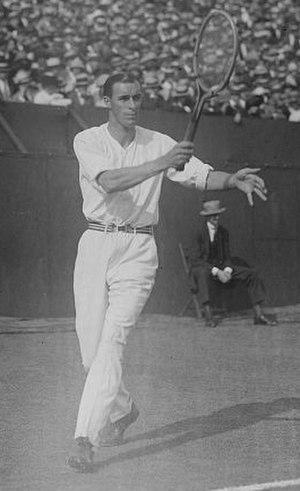
L'US Open de tennis est un tournoi de tennis se déroulant annuellement dans le parc municipal de Flushing Meadows-Corona Park à New York, au sein de l'USTA National Tennis Center. Appelé « US National Championships » jusqu'en 1967, il se joue depuis 1881 et a connu plusieurs implantations. D'abord joué à Newport, il déménage ensuite au sein du West Side Tennis Club avant de s'implanter à Flushing Meadows en 1978. D'abord uniquement ouvert aux hommes, les femmes font leur entrée dans le tournoi en 1887. À partir de 1968 et comme tous les autres tournois, il s'ouvre aux professionnels. Aux côtés du simple messieurs et simple dames se déroulent aussi des compétitions de double messieurs, double dames et double mixte. Le tournoi fait partie de la catégorie des tournois du Grand Chelem, comme l'Open d'Australie, les Internationaux de France de tennis et Wimbledon. L'US Open est la dernière levée de l'année et se joue traditionnellement entre la fin août et le début du mois de septembre.
William Tatem « Bill » Tilden II, né à Philadelphie le 10 février 1893 et mort le 5 juin 1953, est un joueur de tennis américain dont la carrière s'étend de 1918 à 1953.